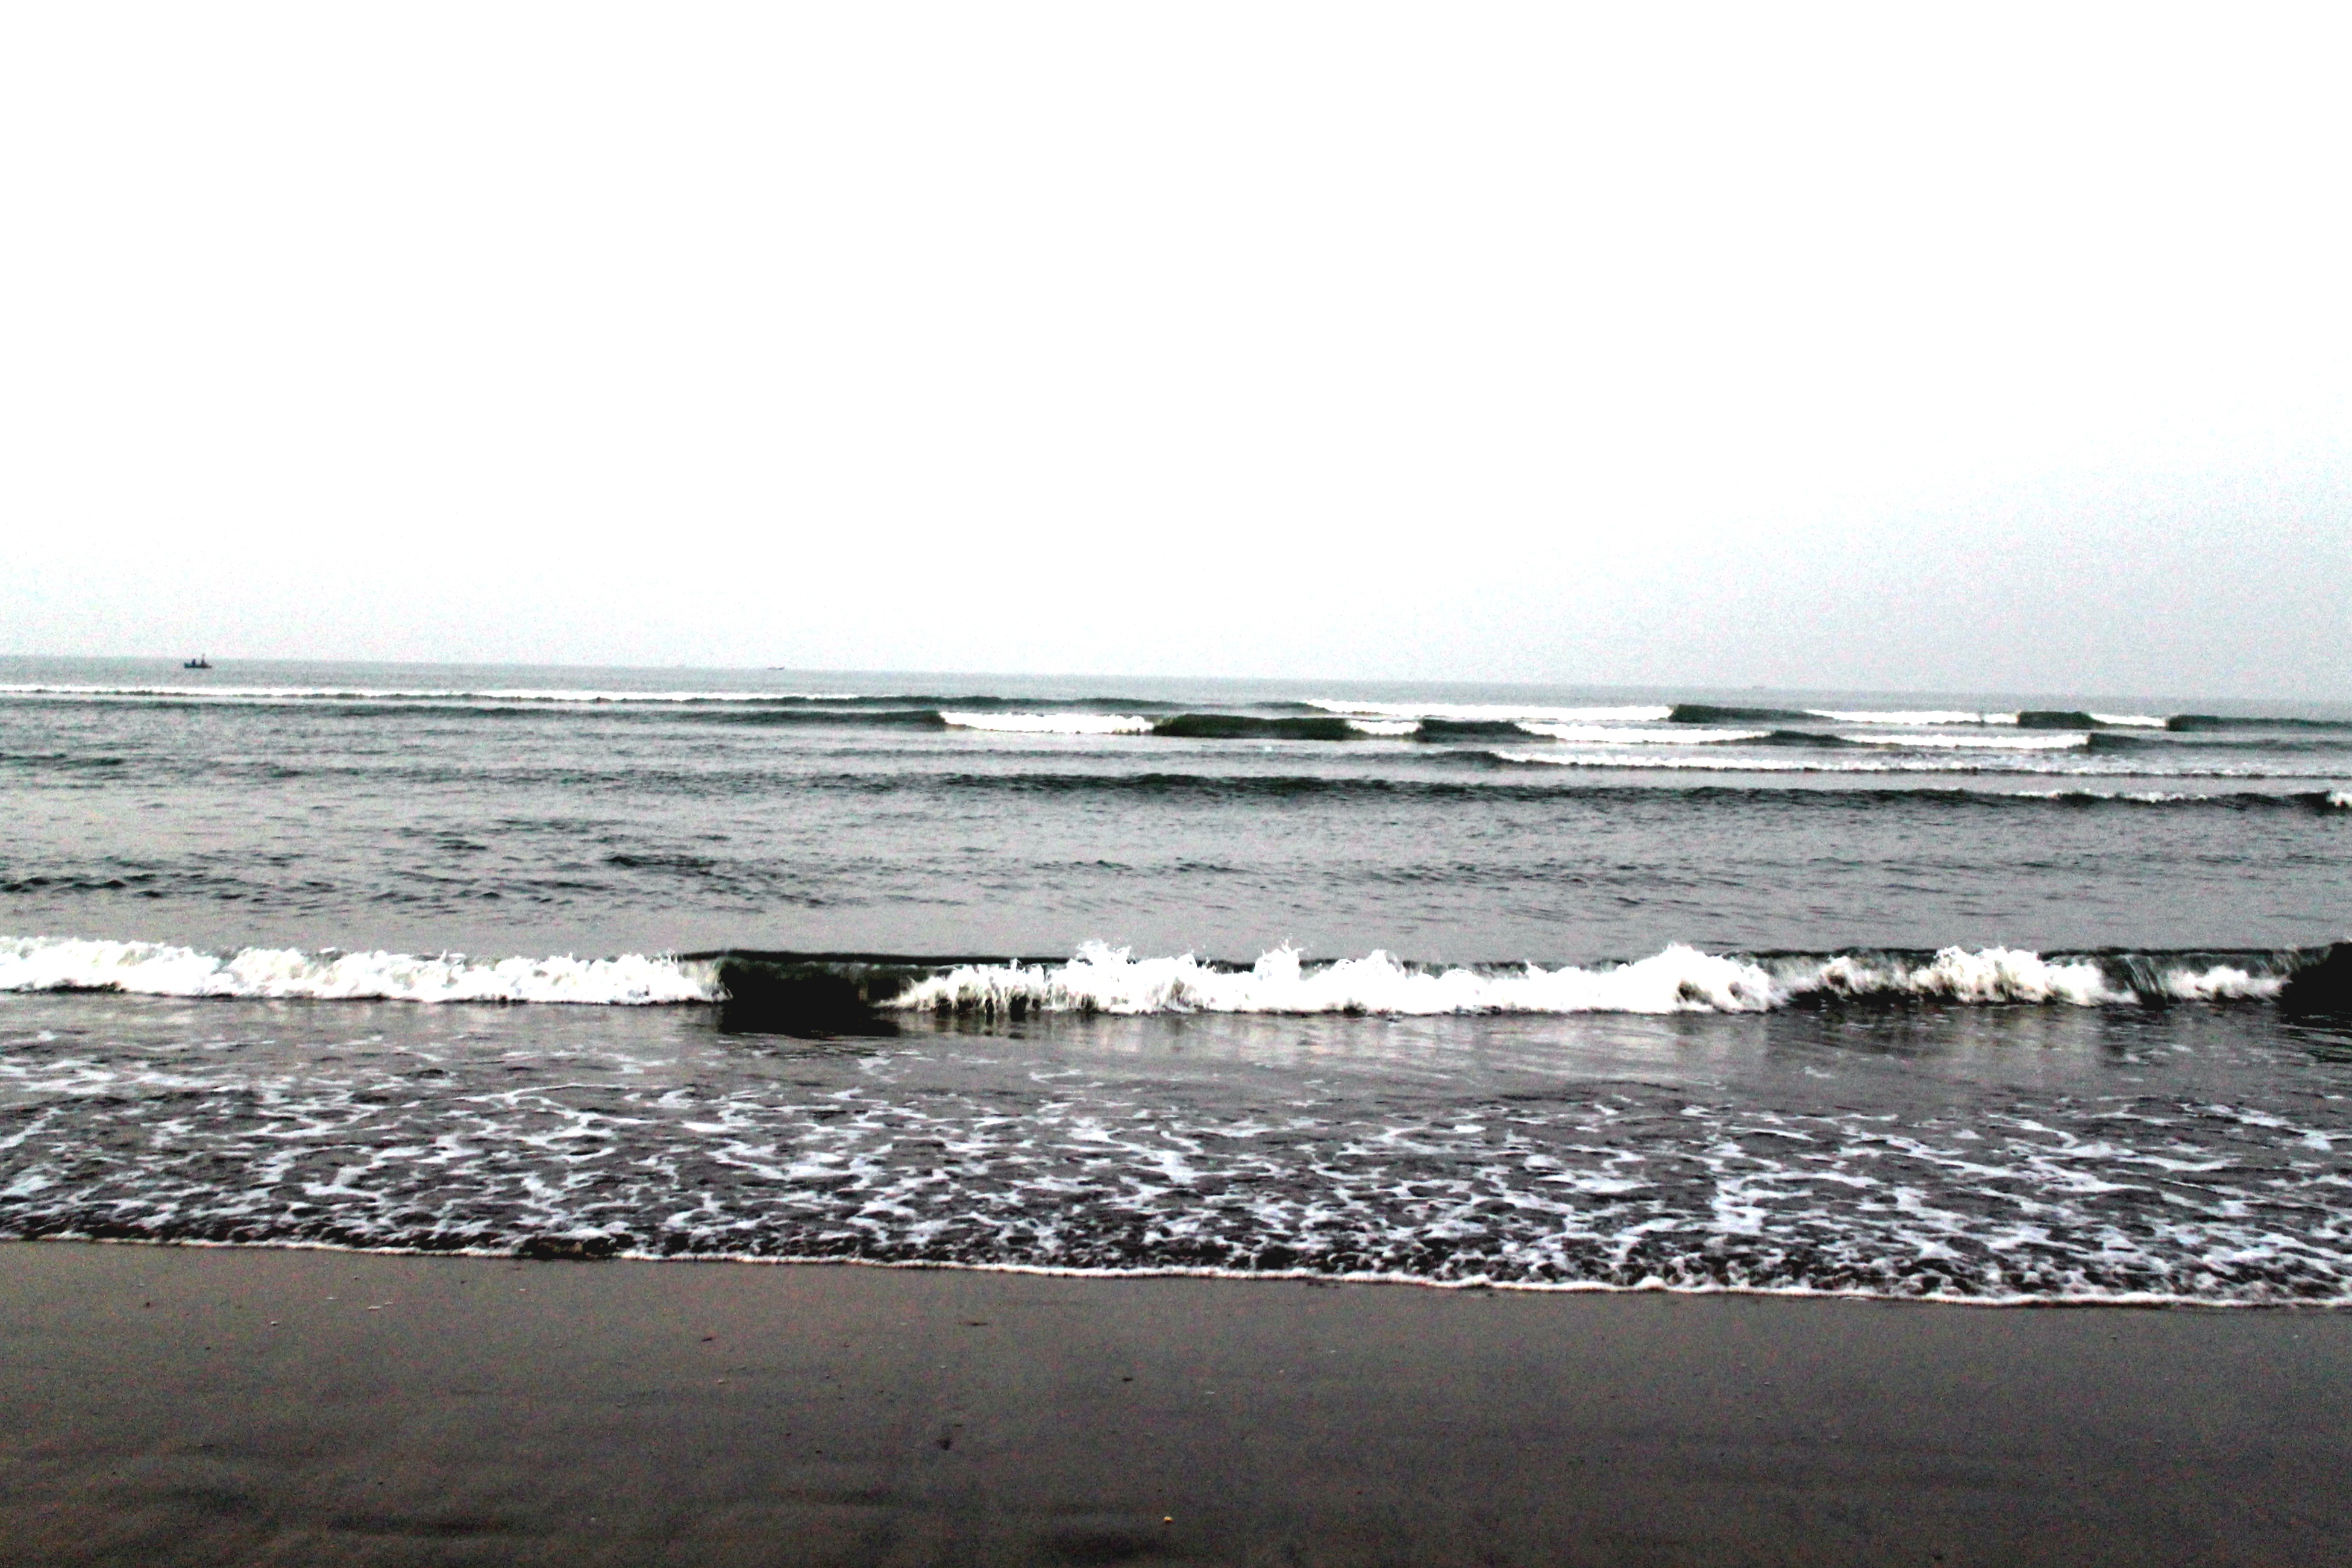
beach, landscape, sea, coast, water, ocean, horizon, shore, wave, wind, motion, seascape, weather, isolation, season, outdoors, spain, dramatic, dramatic sky, breakwater, backgrounds, waving, atlantic ocean, water's edge, mudflat